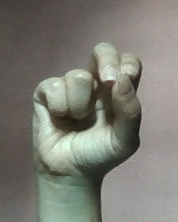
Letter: gaaf